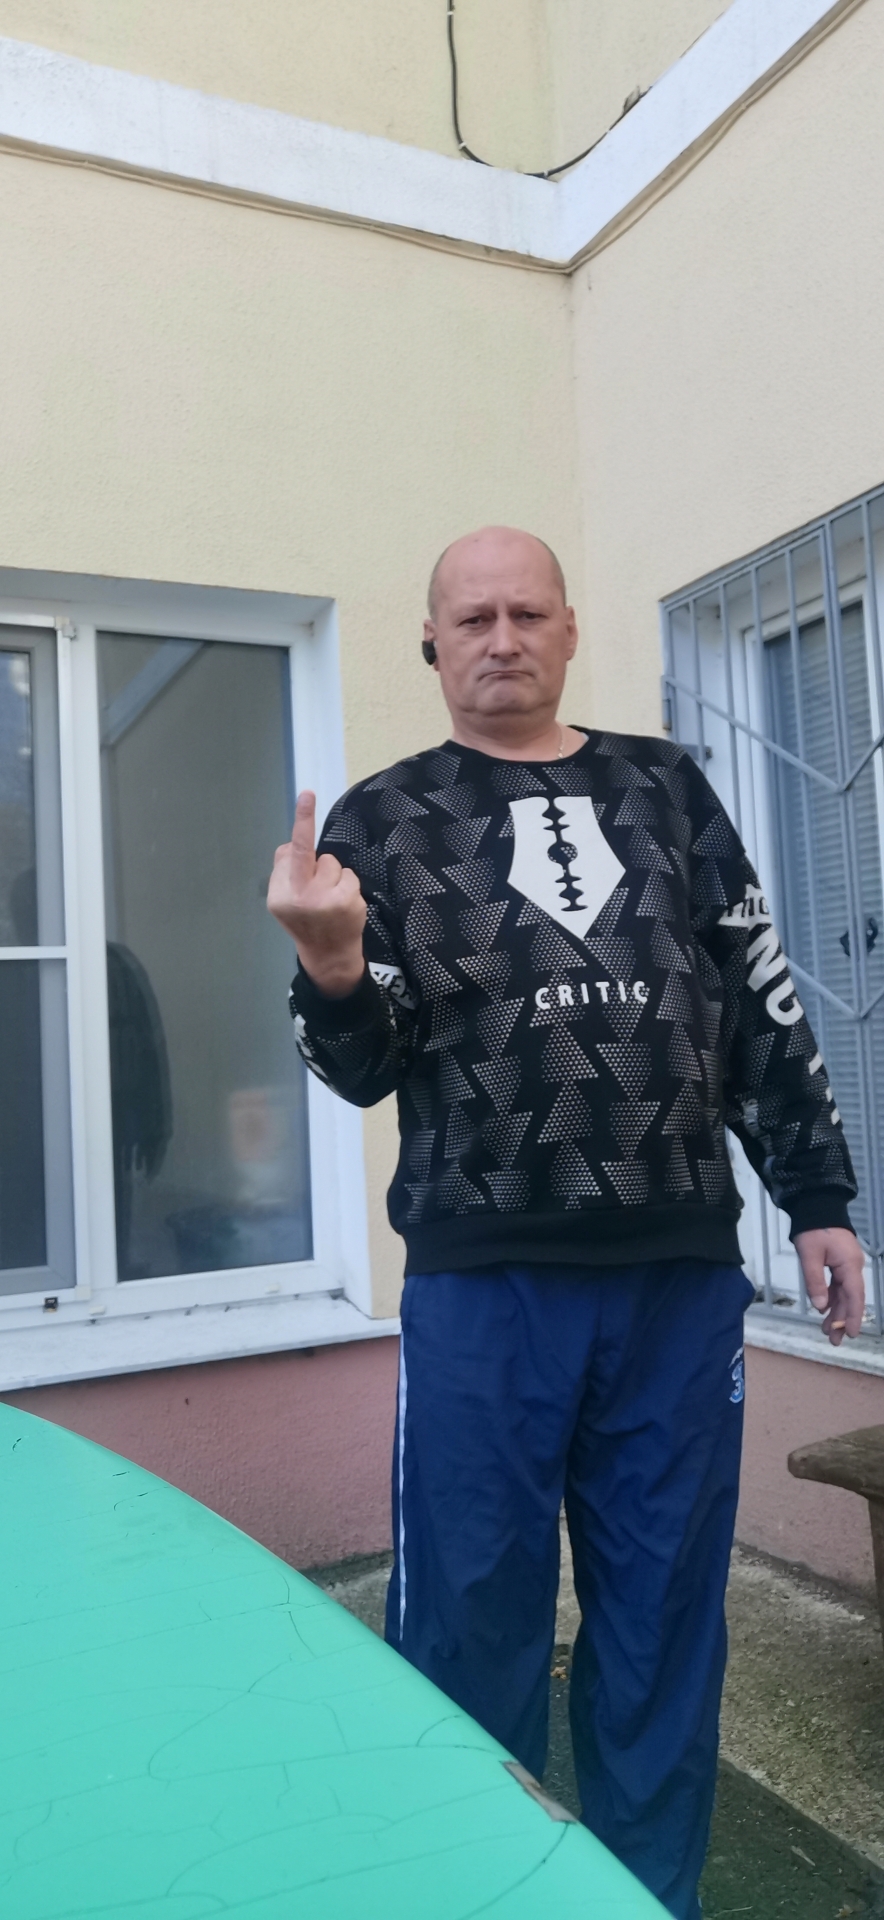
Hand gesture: middle_finger